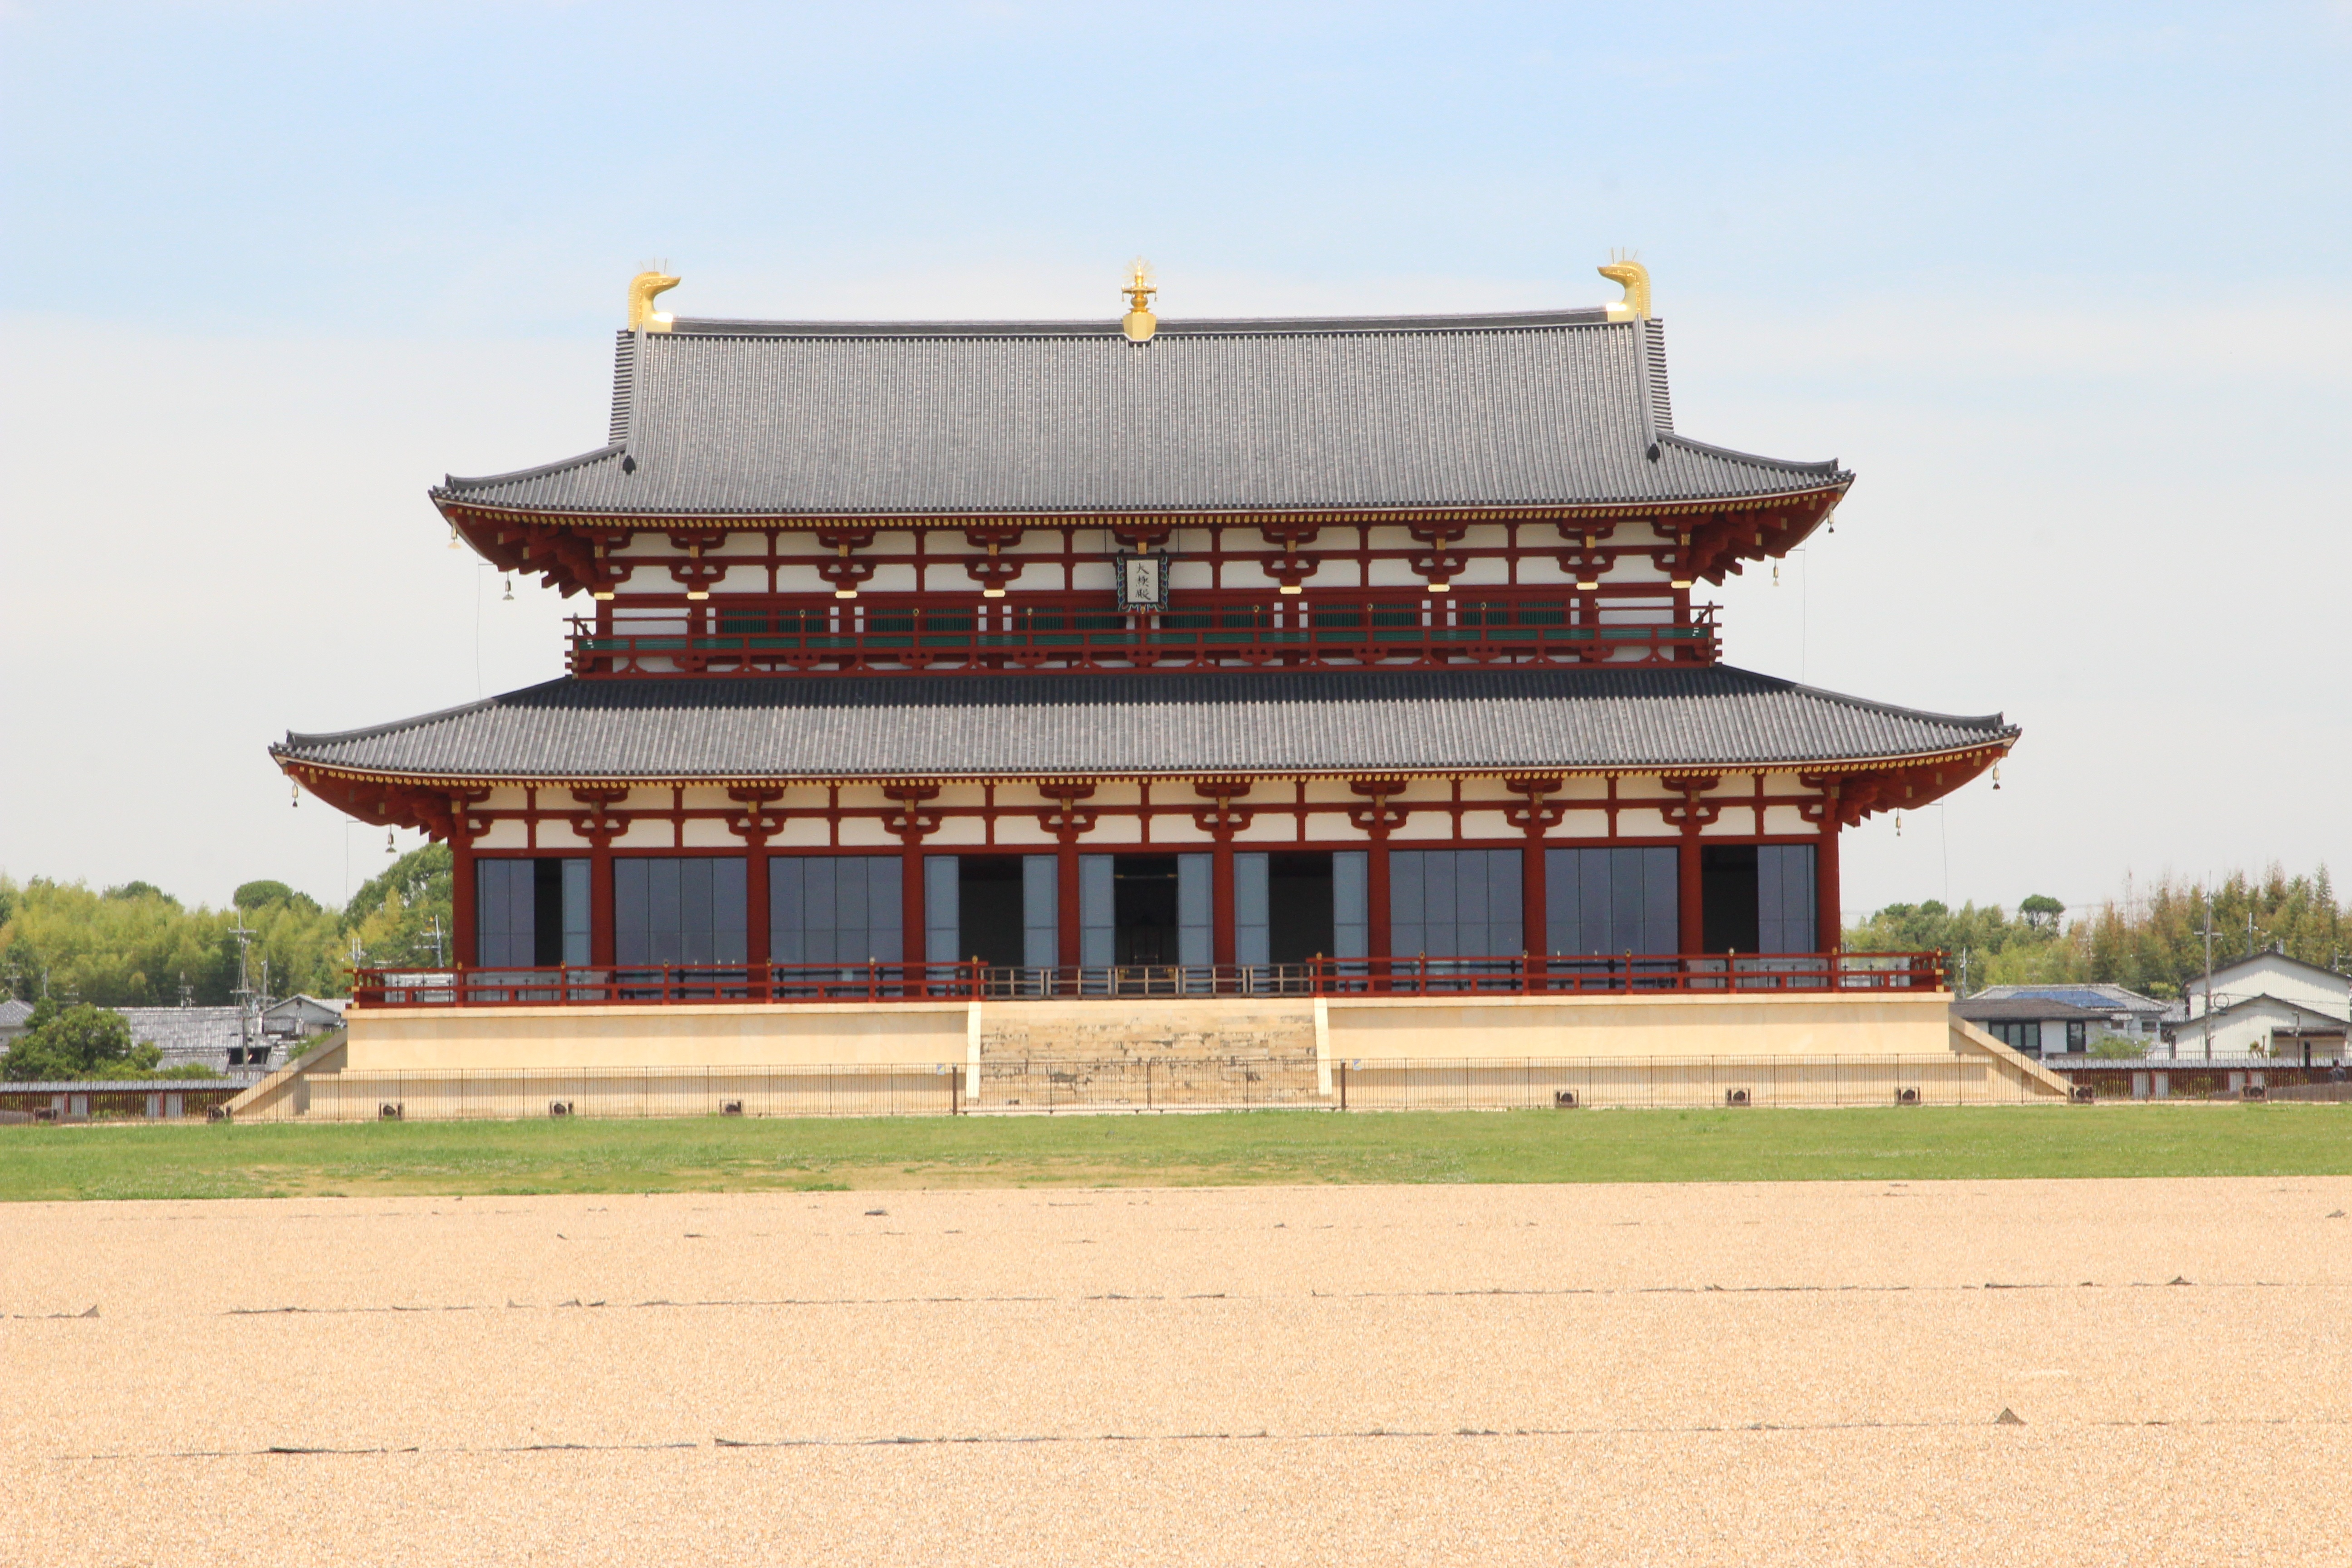
structure, building, palace, tower, buddhist, religion, asia, japan, place of worship, temple, nara, chinese architecture, pagoda, east, historic site